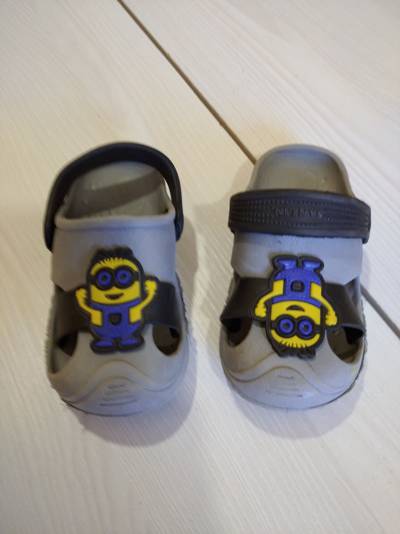
Waste category: shoes